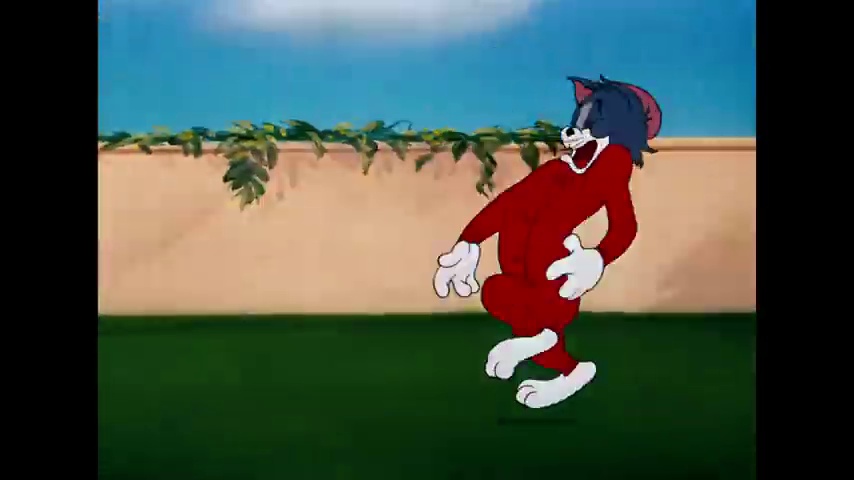
Portrait style: Cartoon Portrait